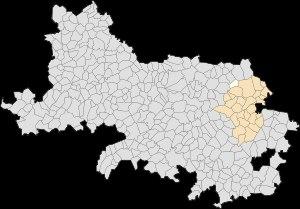
Fresnes-lès-Montauban est une commune française située dans le département du Pas-de-Calais en région Hauts-de-France.